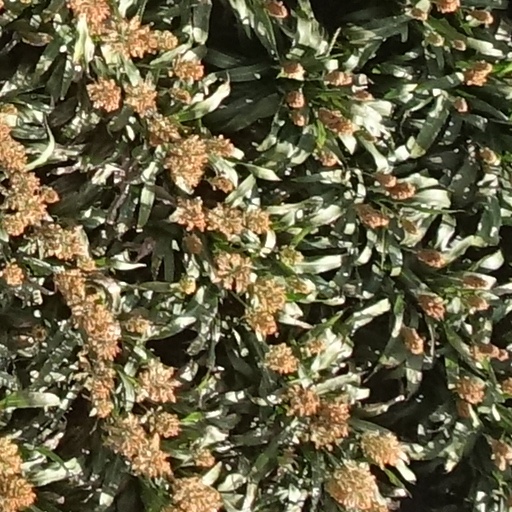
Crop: sorghum